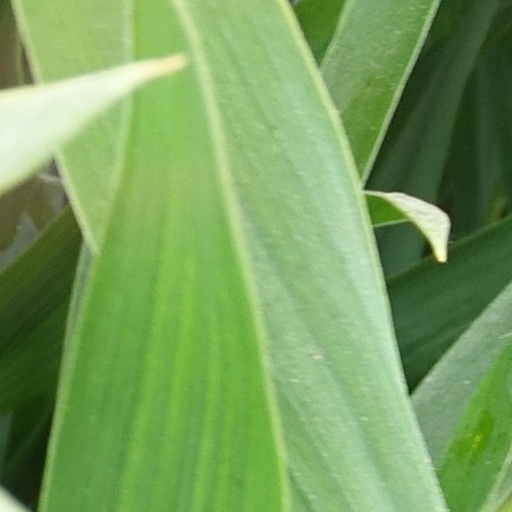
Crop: wheat